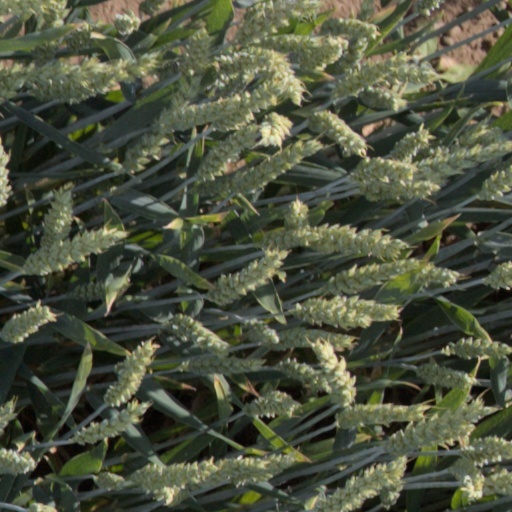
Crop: wheat